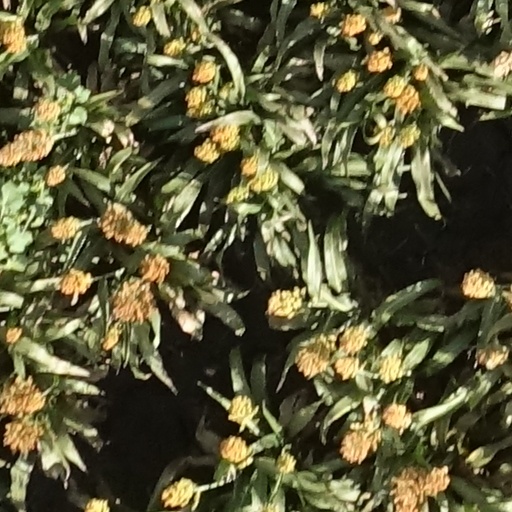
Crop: sorghum